Veracruz (city)

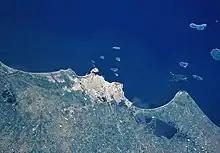
Satellite view of Veracruz

Between April and November 1914, during the Mexican Revolution (1910–1920), the US attacked and occupied the port in an effort to try to preserve trade in the dispute with President Victoriano Huerta. The city gained its fourth title of "Heroic City".